Lalatendu Bidyadhar Mohapatra

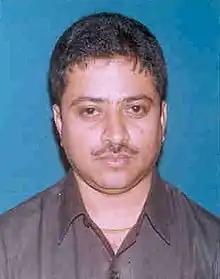
Portrait of Lalatendu Bidyadhar Mohapatra

Lalatendu Bidyadhar Mohapatra was a politician from Odisha, India. He was elected to the Odisha Legislative Assembly from Brahmagiri Assembly constituency in the years 1995, 2000 and 2004.